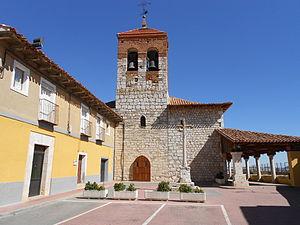
Zaratán est une commune de la province de Valladolid dans la communauté autonome de Castille-et-León en Espagne.